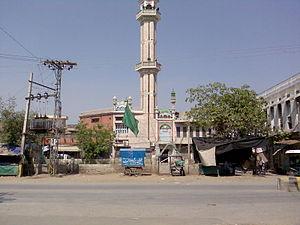
Le district de Jhelum est une subdivision administrative du nord de la province du Pendjab au Pakistan. Constitué autour de sa capitale, Jhelum, le district est entouré par le district de Rawalpindi au nord, les districts de Chakwal et de Khushab à l'est, les districts de Sargodha et de Mandi Bahauddin au sud, et enfin le district de Gujrat et le territoire de l'Azad Cachemire à l'ouest.